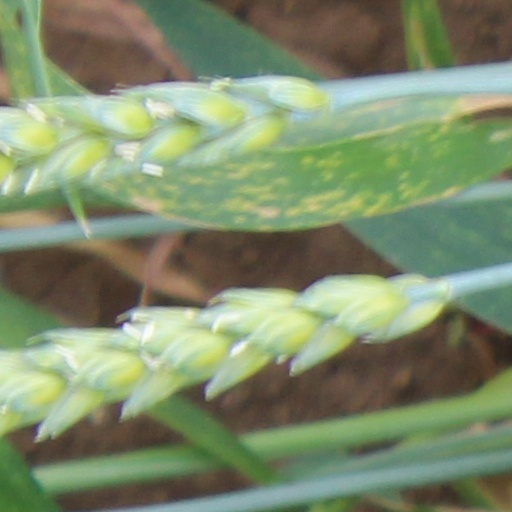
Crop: wheat